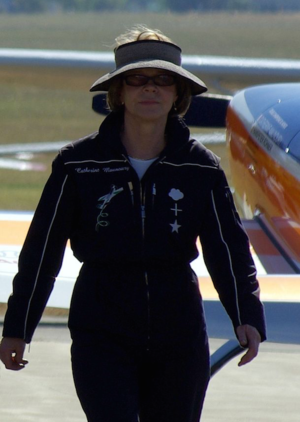
Catherine Maunoury
Un pilote en aviation est une personne qui est aux commandes d'un aéronef. On parle de pilote de ligne, de pilote de chasse, etc. Il fait partie du personnel navigant technique de l'aéronef.